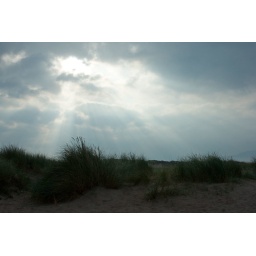
Fingers of God over the sand dunes on Inch beach